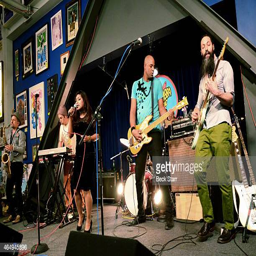
disease perform songs from their new album